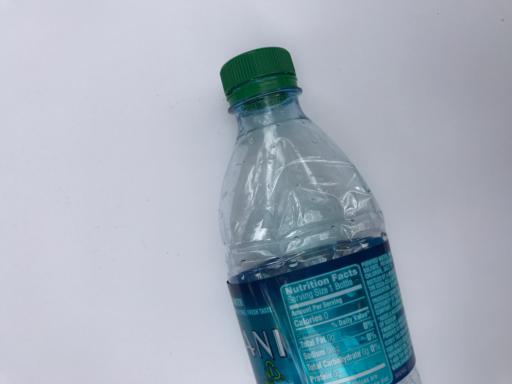
Label: plastic